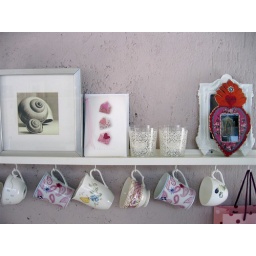
kitchen shelf with left over Valentine